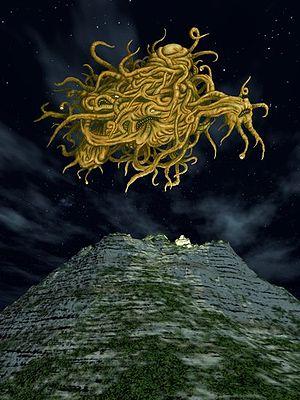
Yog-Sothoth est une créature fantastique fictive tirée de l'œuvre de l'écrivain américain Howard Phillips Lovecraft.
Le Necronomicon est un ouvrage fictif du mythe de Cthulhu inventé par l'écrivain américain H. P. Lovecraft.
L’Appel de Cthulhu est un jeu de cartes évolutif dans l’univers du mythe de Cthulhu, basé sur les écrits de l’écrivain H. P. Lovecraft et le jeu de rôle de même nom édité par Chaosium.